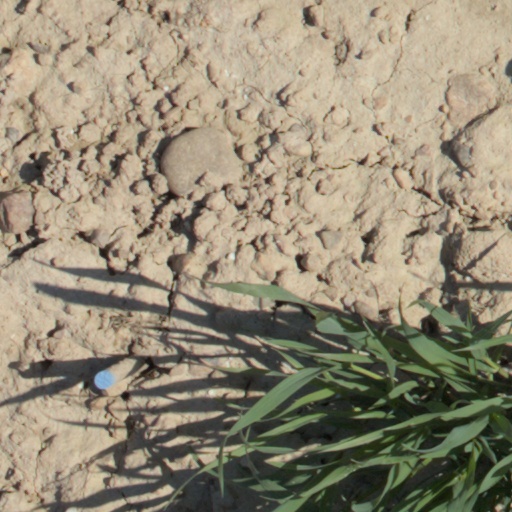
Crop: wheat